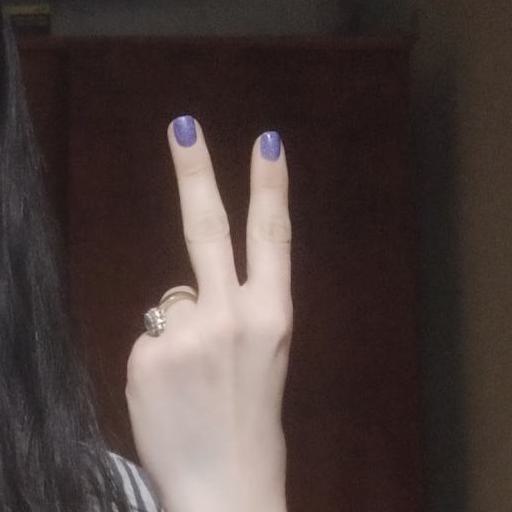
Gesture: peace_inverted